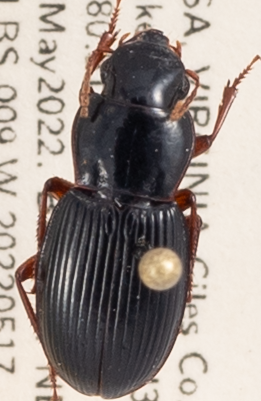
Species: Harpalus spadiceus
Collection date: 2022-05-17 04:00:00
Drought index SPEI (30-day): -1.316
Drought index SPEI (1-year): -1.348
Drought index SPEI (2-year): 0.184